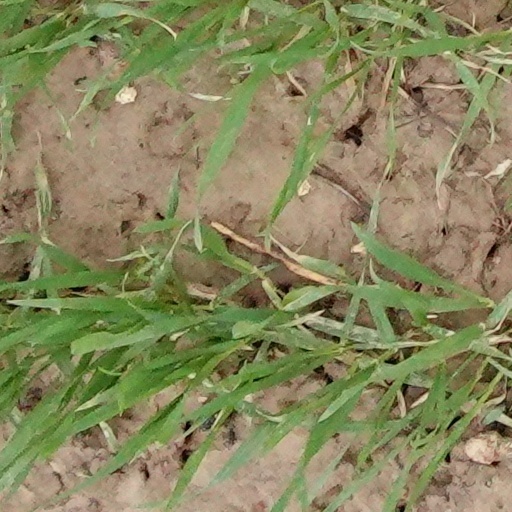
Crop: wheat